Neil Flynn

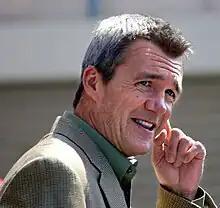
Flynn at the Hollywood Walk of Fame in May 2012.

Neil Richard Flynn (born November 13, 1960) is an American actor and comedian. After performing with numerous comedy troupes in the Chicago area during the 1980s, he made his film debut in "Major League" (1989). During the 1990s, Flynn had supporting roles in the films "Rookie of the Year" (1993), "The Fugitive" (1993), and "Magnolia" (1999).